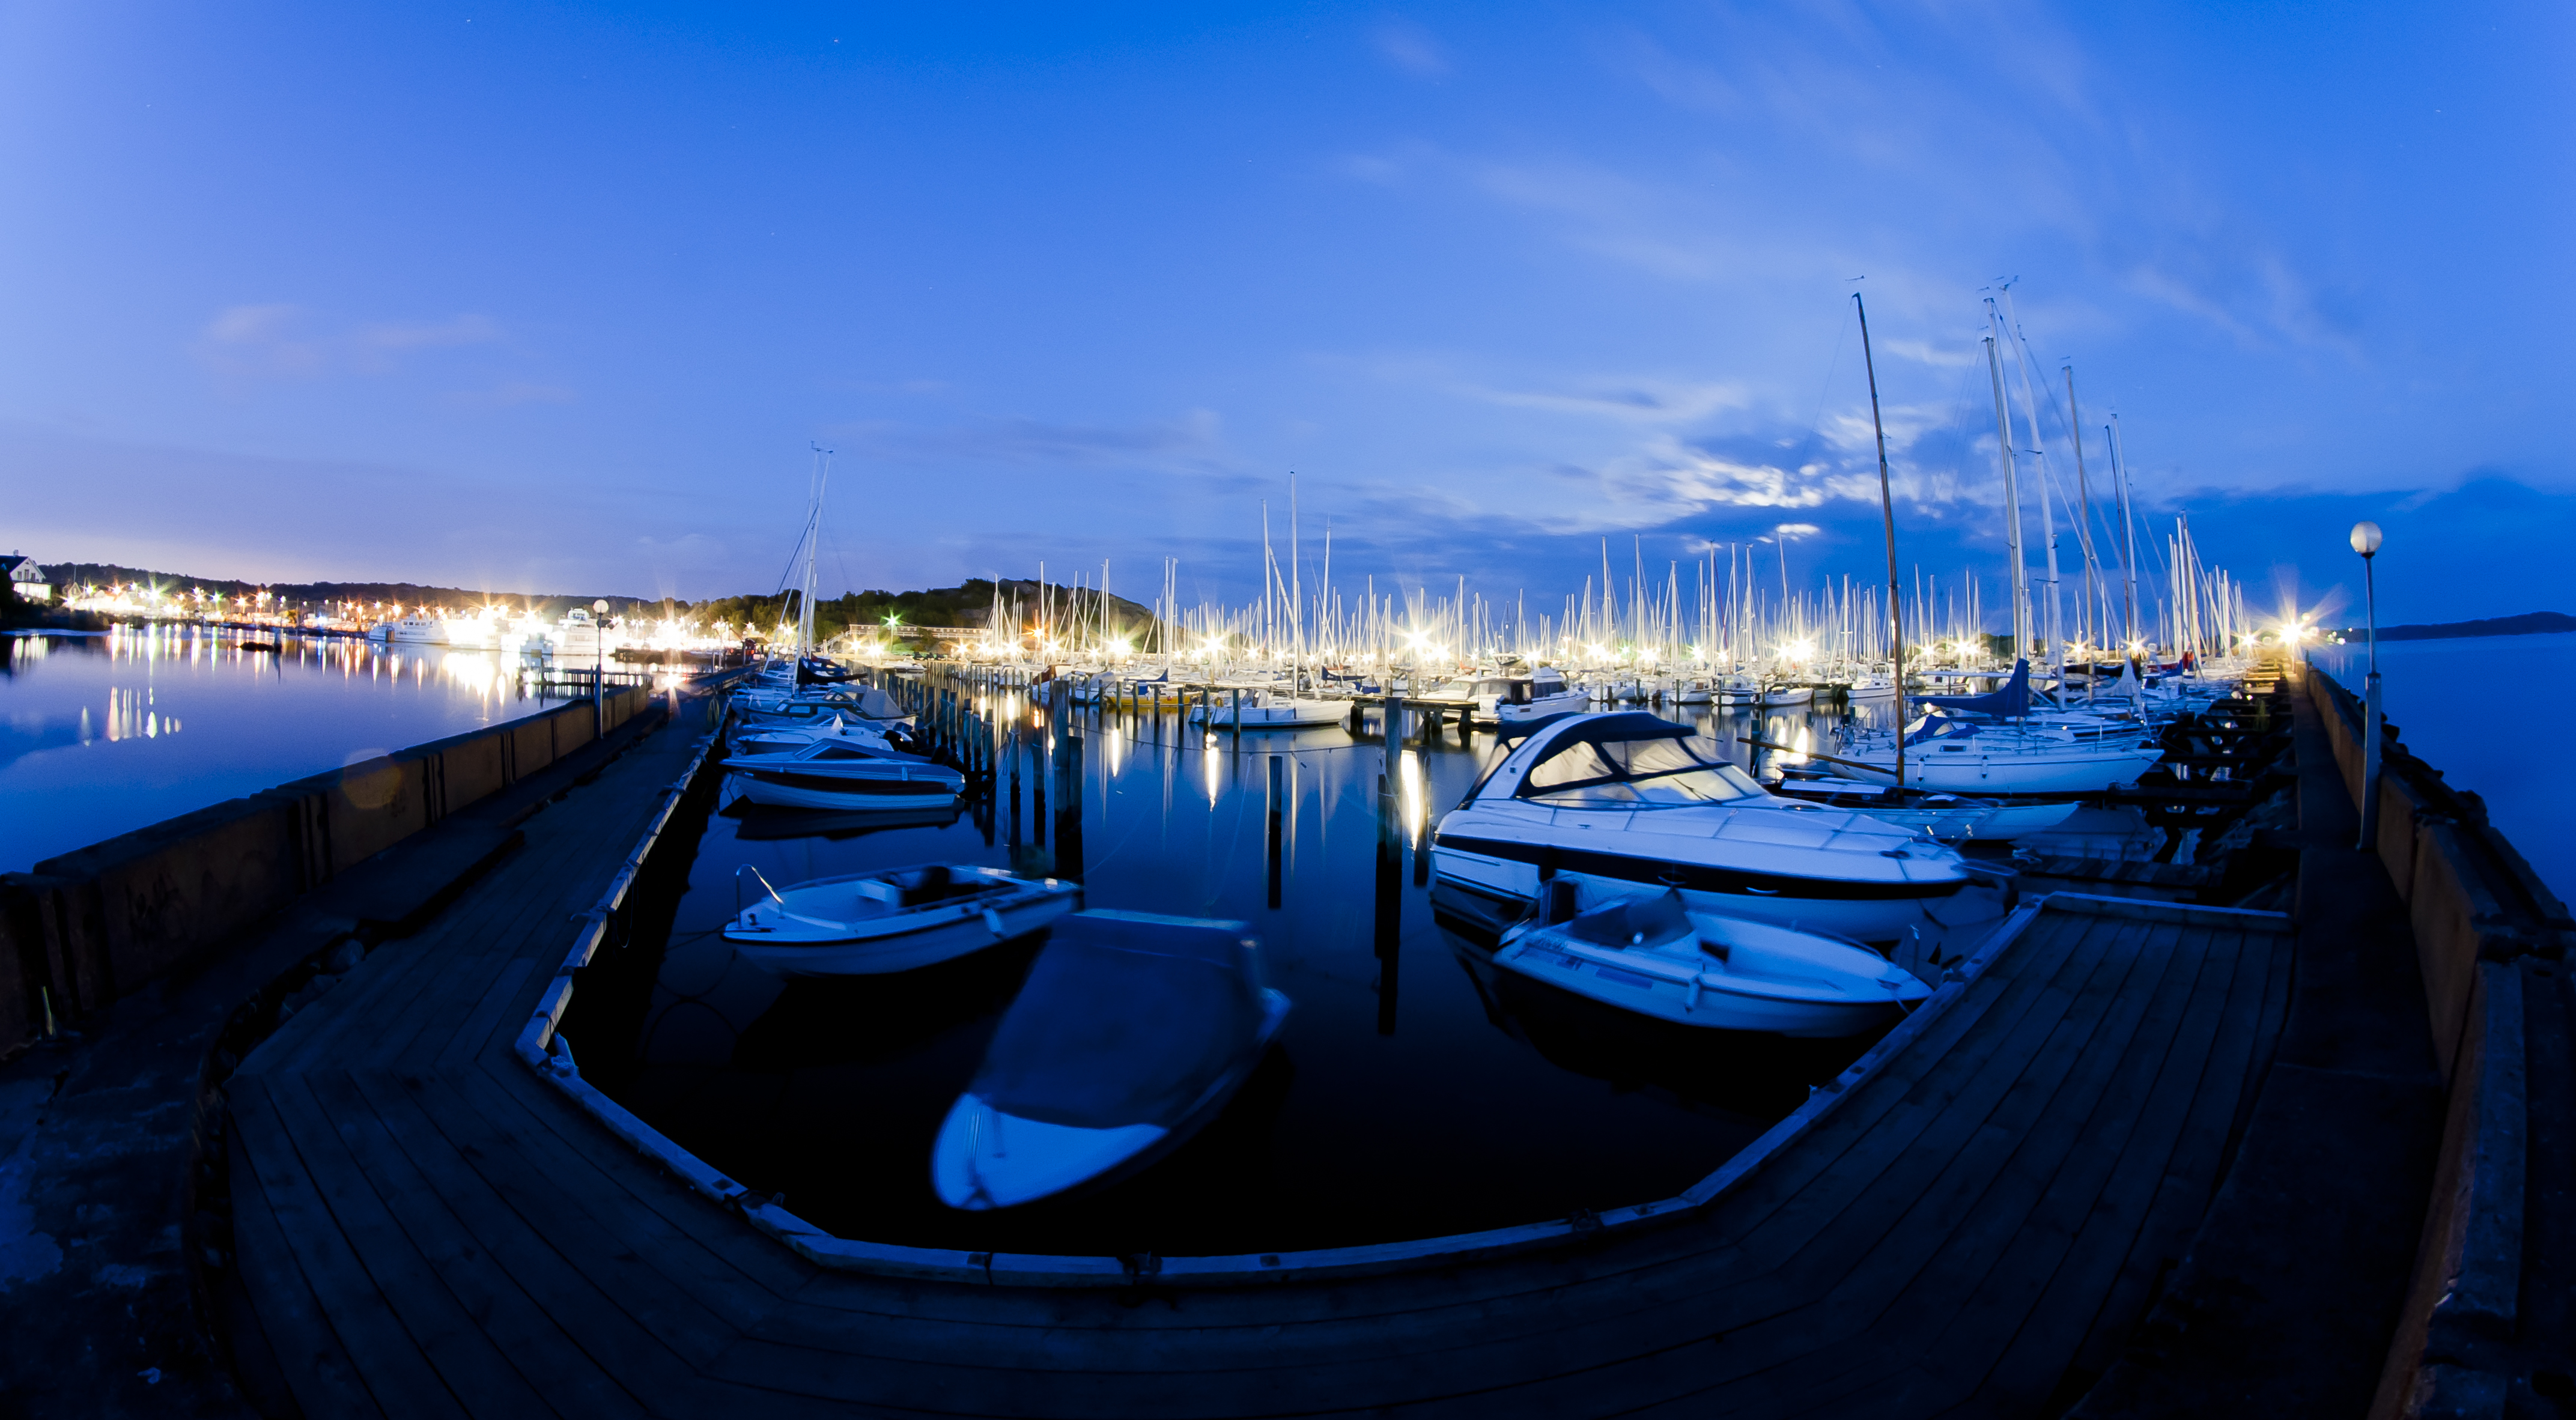
sea, water, ocean, horizon, dock, sunset, boat, night, morning, wave, dusk, evening, reflection, vehicle, mast, blue, marina, watercraft